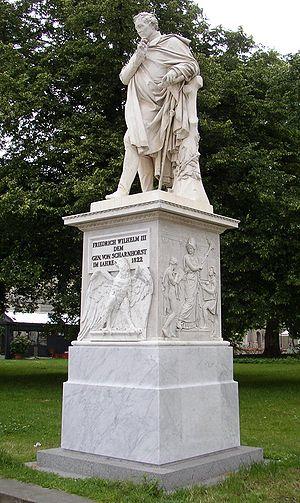
Les Réformes prussiennes, désignent une restructuration d'inspiration libérale de l'administration et du système de production agricole et industriel de la Prusse, menée entre 1807 et 1819.
Gerhard Johann David von Scharnhorst est un général prussien. Avec le comte August von Gneisenau, il réforma de façon décisive l’armée prussienne en instituant notamment une armée de réserve, qui augmentait notablement l’effectif potentiellement mobilisable. Il abolit en 1807 les châtiments corporels dans l’armée.